Yuri Gagarin

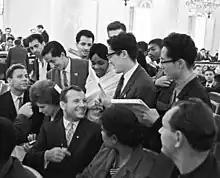
Gagarin and Valentina Tereshkova (seated to his right) signing autographs at a youth forum in 1964

Gagarin gained a reputation as an adept public figure and was noted for his charismatic smile. On 15 April 1961, accompanied by officials from the Soviet Academy of Sciences, he answered questions at a press conference in Moscow reportedly attended by 1,000 reporters. Gagarin visited the United Kingdom three months after the Vostok 1 mission, going to London and Manchester. While in Manchester, despite heavy rain, he refused an umbrella, insisted that the roof of the convertible car he was riding in remain open, and stood so the cheering crowds could see him. Gagarin toured widely abroad, accepting the invitation of about 30 countries in the years following his flight. In just the first four months, he also went to Poland, Brazil, Bulgaria, Canada, Cuba, Czechoslovakia, Finland, Hungary, and Iceland. Because of his popularity, US president John F. Kennedy barred Gagarin from visiting the United States.